Philadelphia Phillies Radio Network

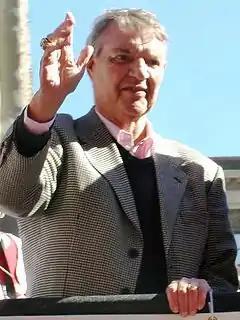
Harry Kalas, who called Philadelphia Phillies games on radio and television from 1971 until his death in 2009

The Philadelphia Phillies Radio Network is a network of 17 radio stations in Pennsylvania, Delaware, and New Jersey that air Major League Baseball games of the Philadelphia Phillies. The lead announcers are Scott Franzke with play-by-play and Larry Andersen with color commentary. The flagship station is WIP-FM 94.1 in Philadelphia. The broadcasts were discontinued on the former AM flagship station WPHT 1210 in 2016 (both stations share the same ownership and the move from WPHT was done to reduce pre-emptions of its talk radio schedule).